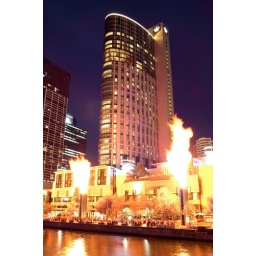
The towers at the Crown Casino in Melbourne shoot huge balls of fire during the after-dusk show.